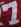
Number: 7